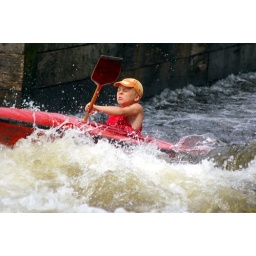
51 Vyssi Brod 8.8.07 boy in a boat 1